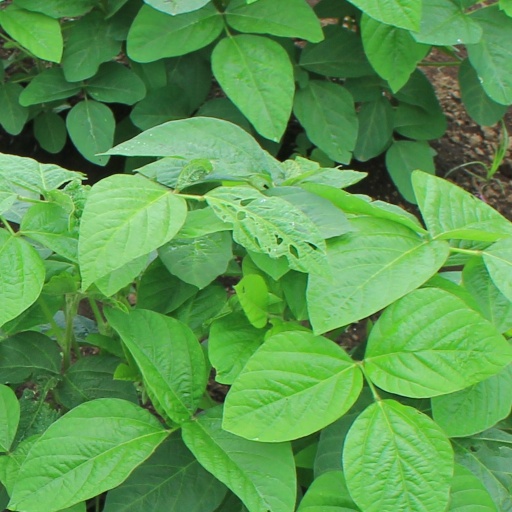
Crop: soybean